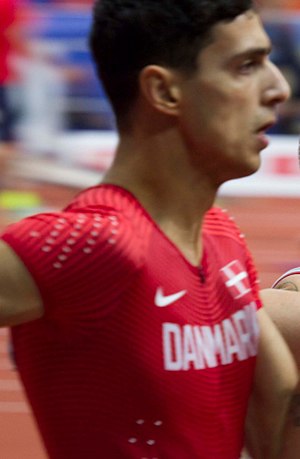
Benjamin Lobo Vedel
Benjamin Lobo Vedel er en dansk atletikudøver, der stiller op for Aalborg Atletik og Motion.